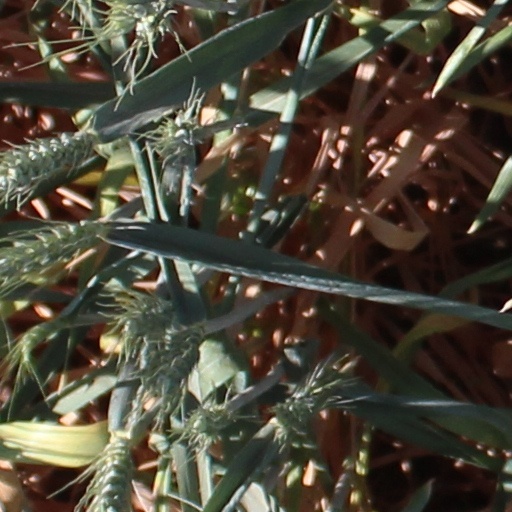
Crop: wheat